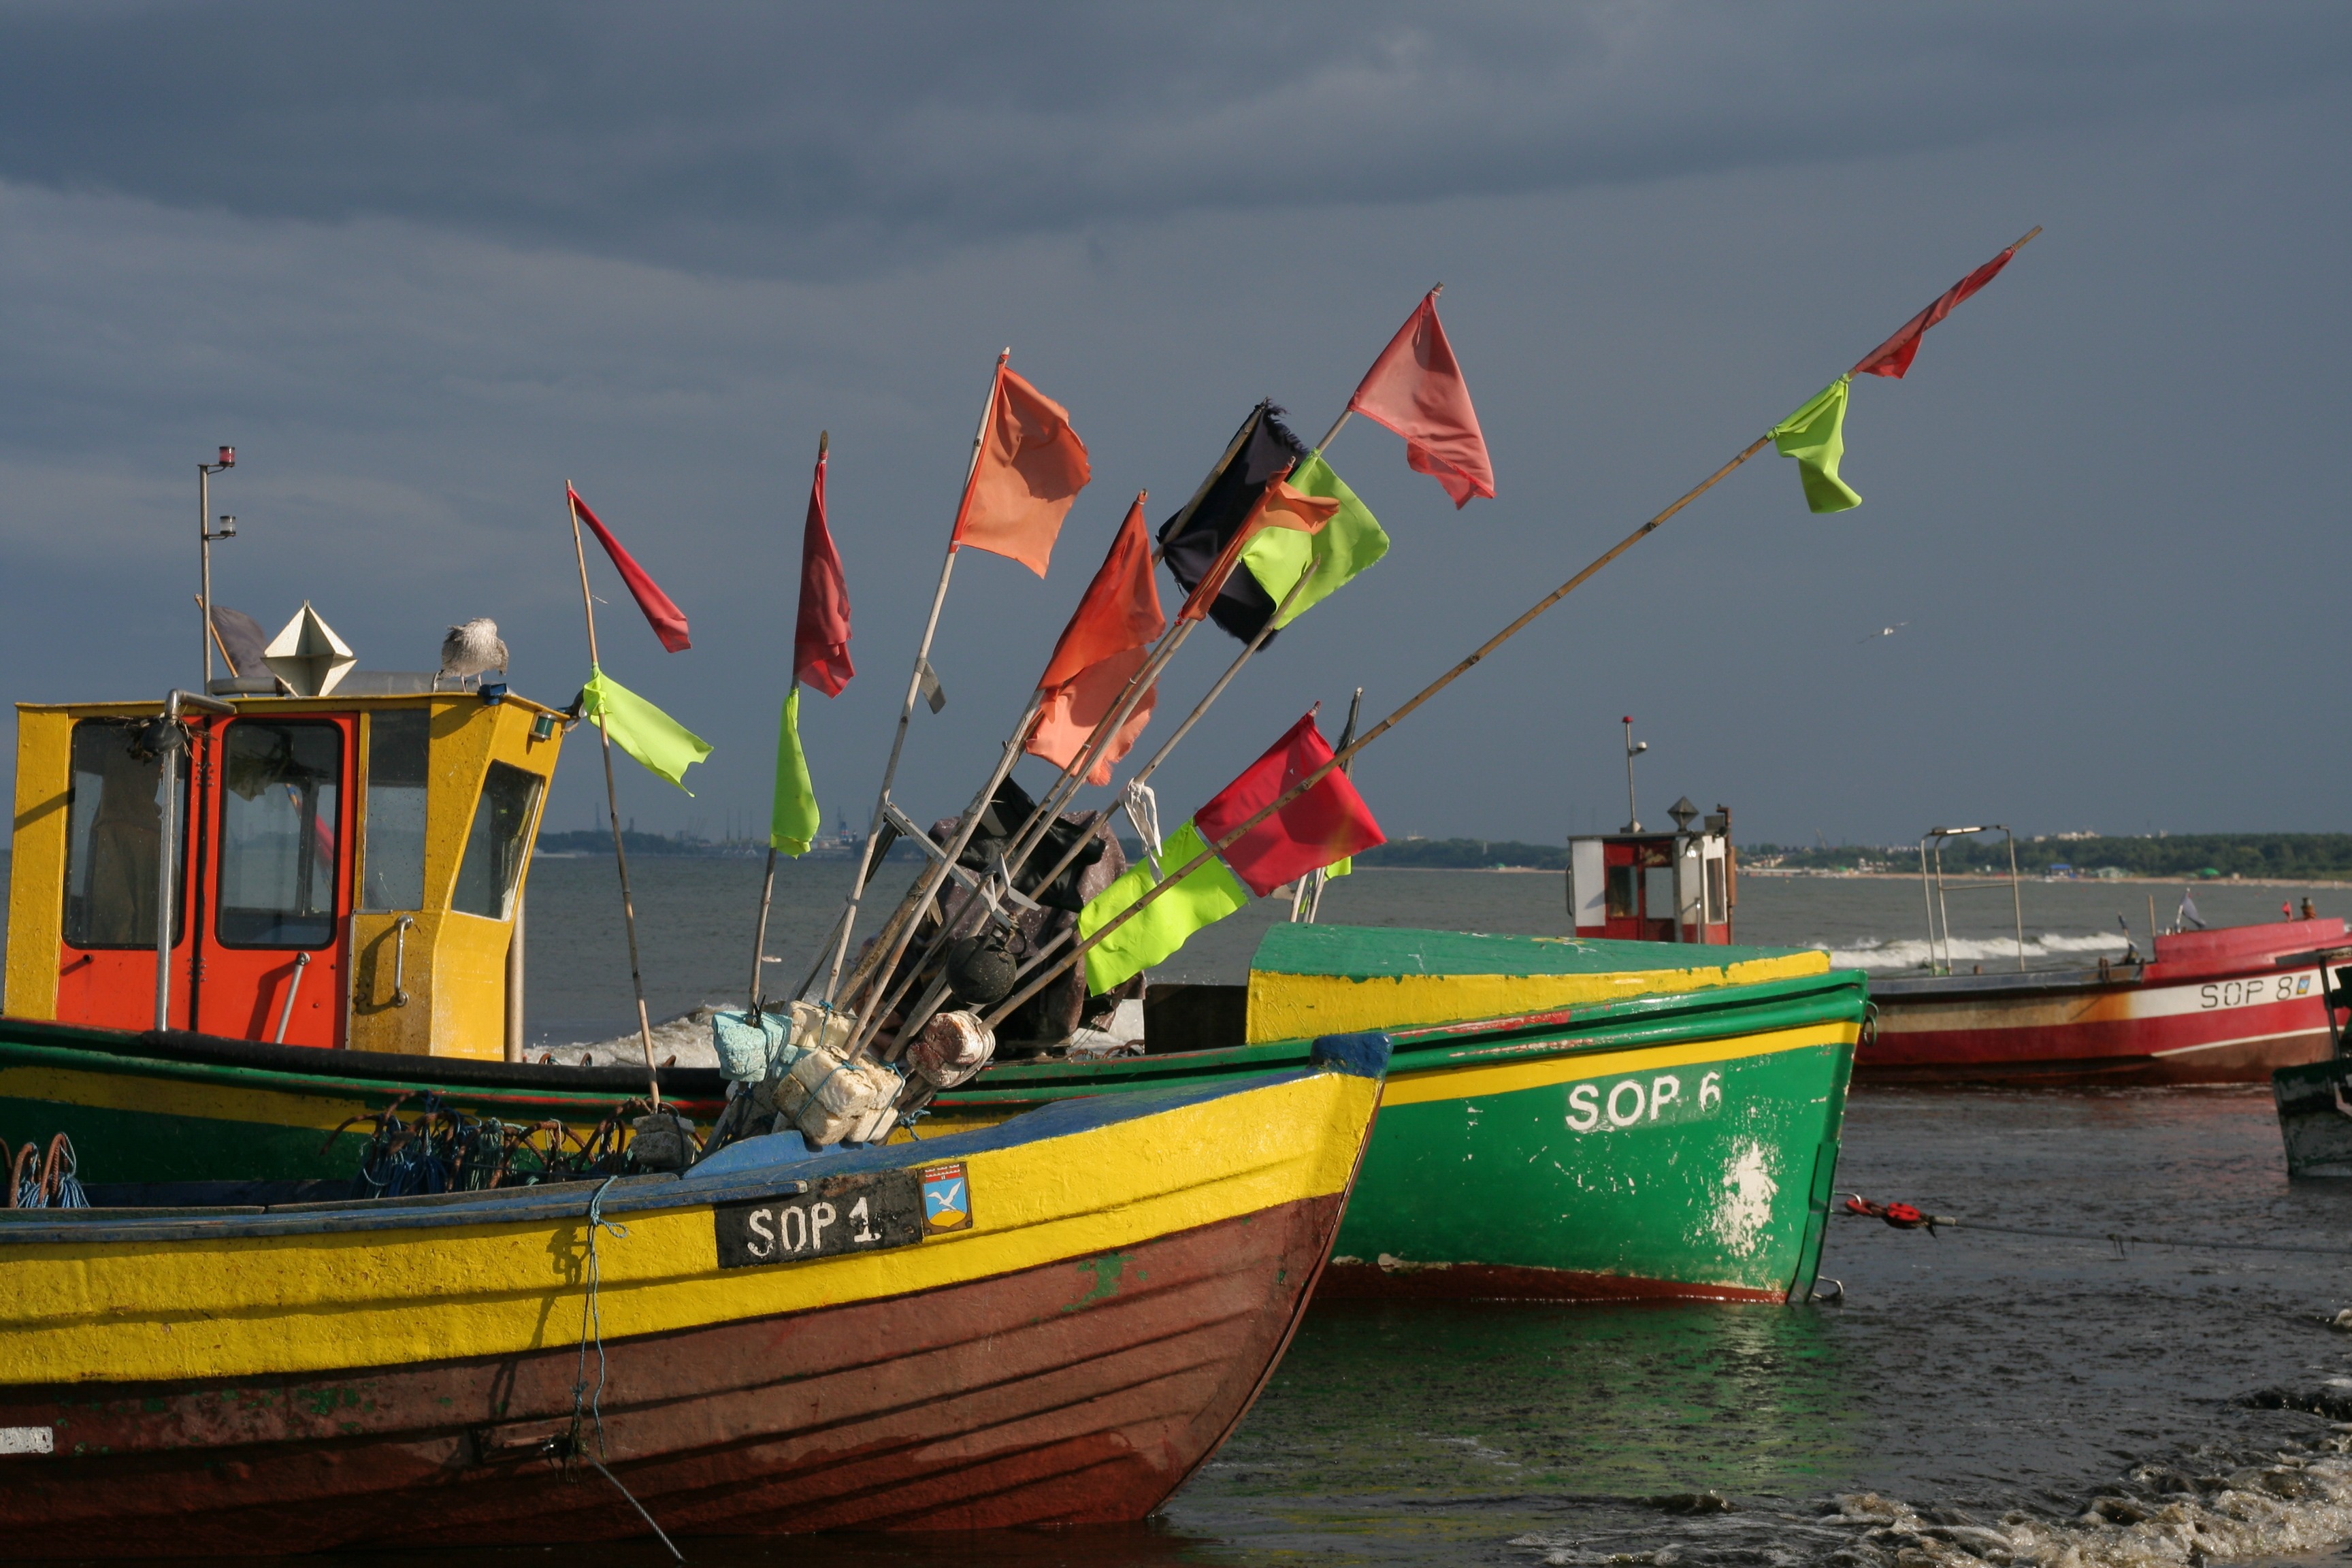
sea, boat, ship, vehicle, sailing, sailboat, boating, boats, sail, poland, sopot, watercraft, fishing vessel, baltic sea coast, watercraft rowing